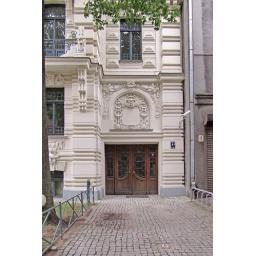
Jugendstil door and windows seen in Riga, Latvia.